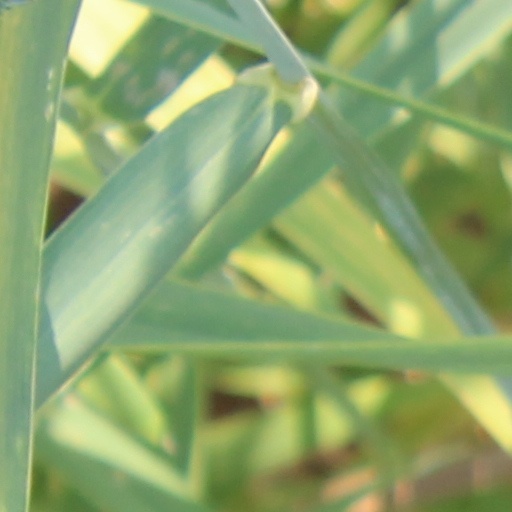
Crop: wheat